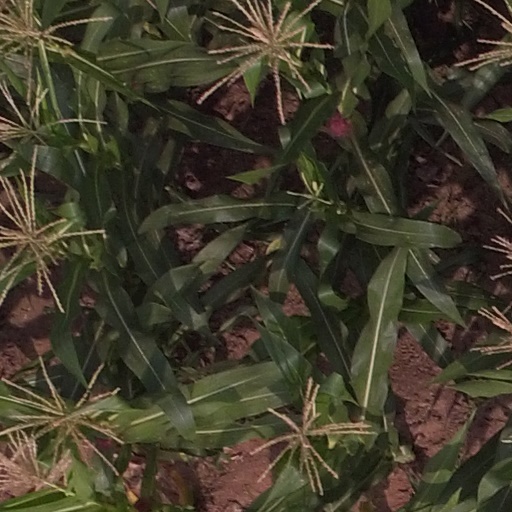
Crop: maize; corn